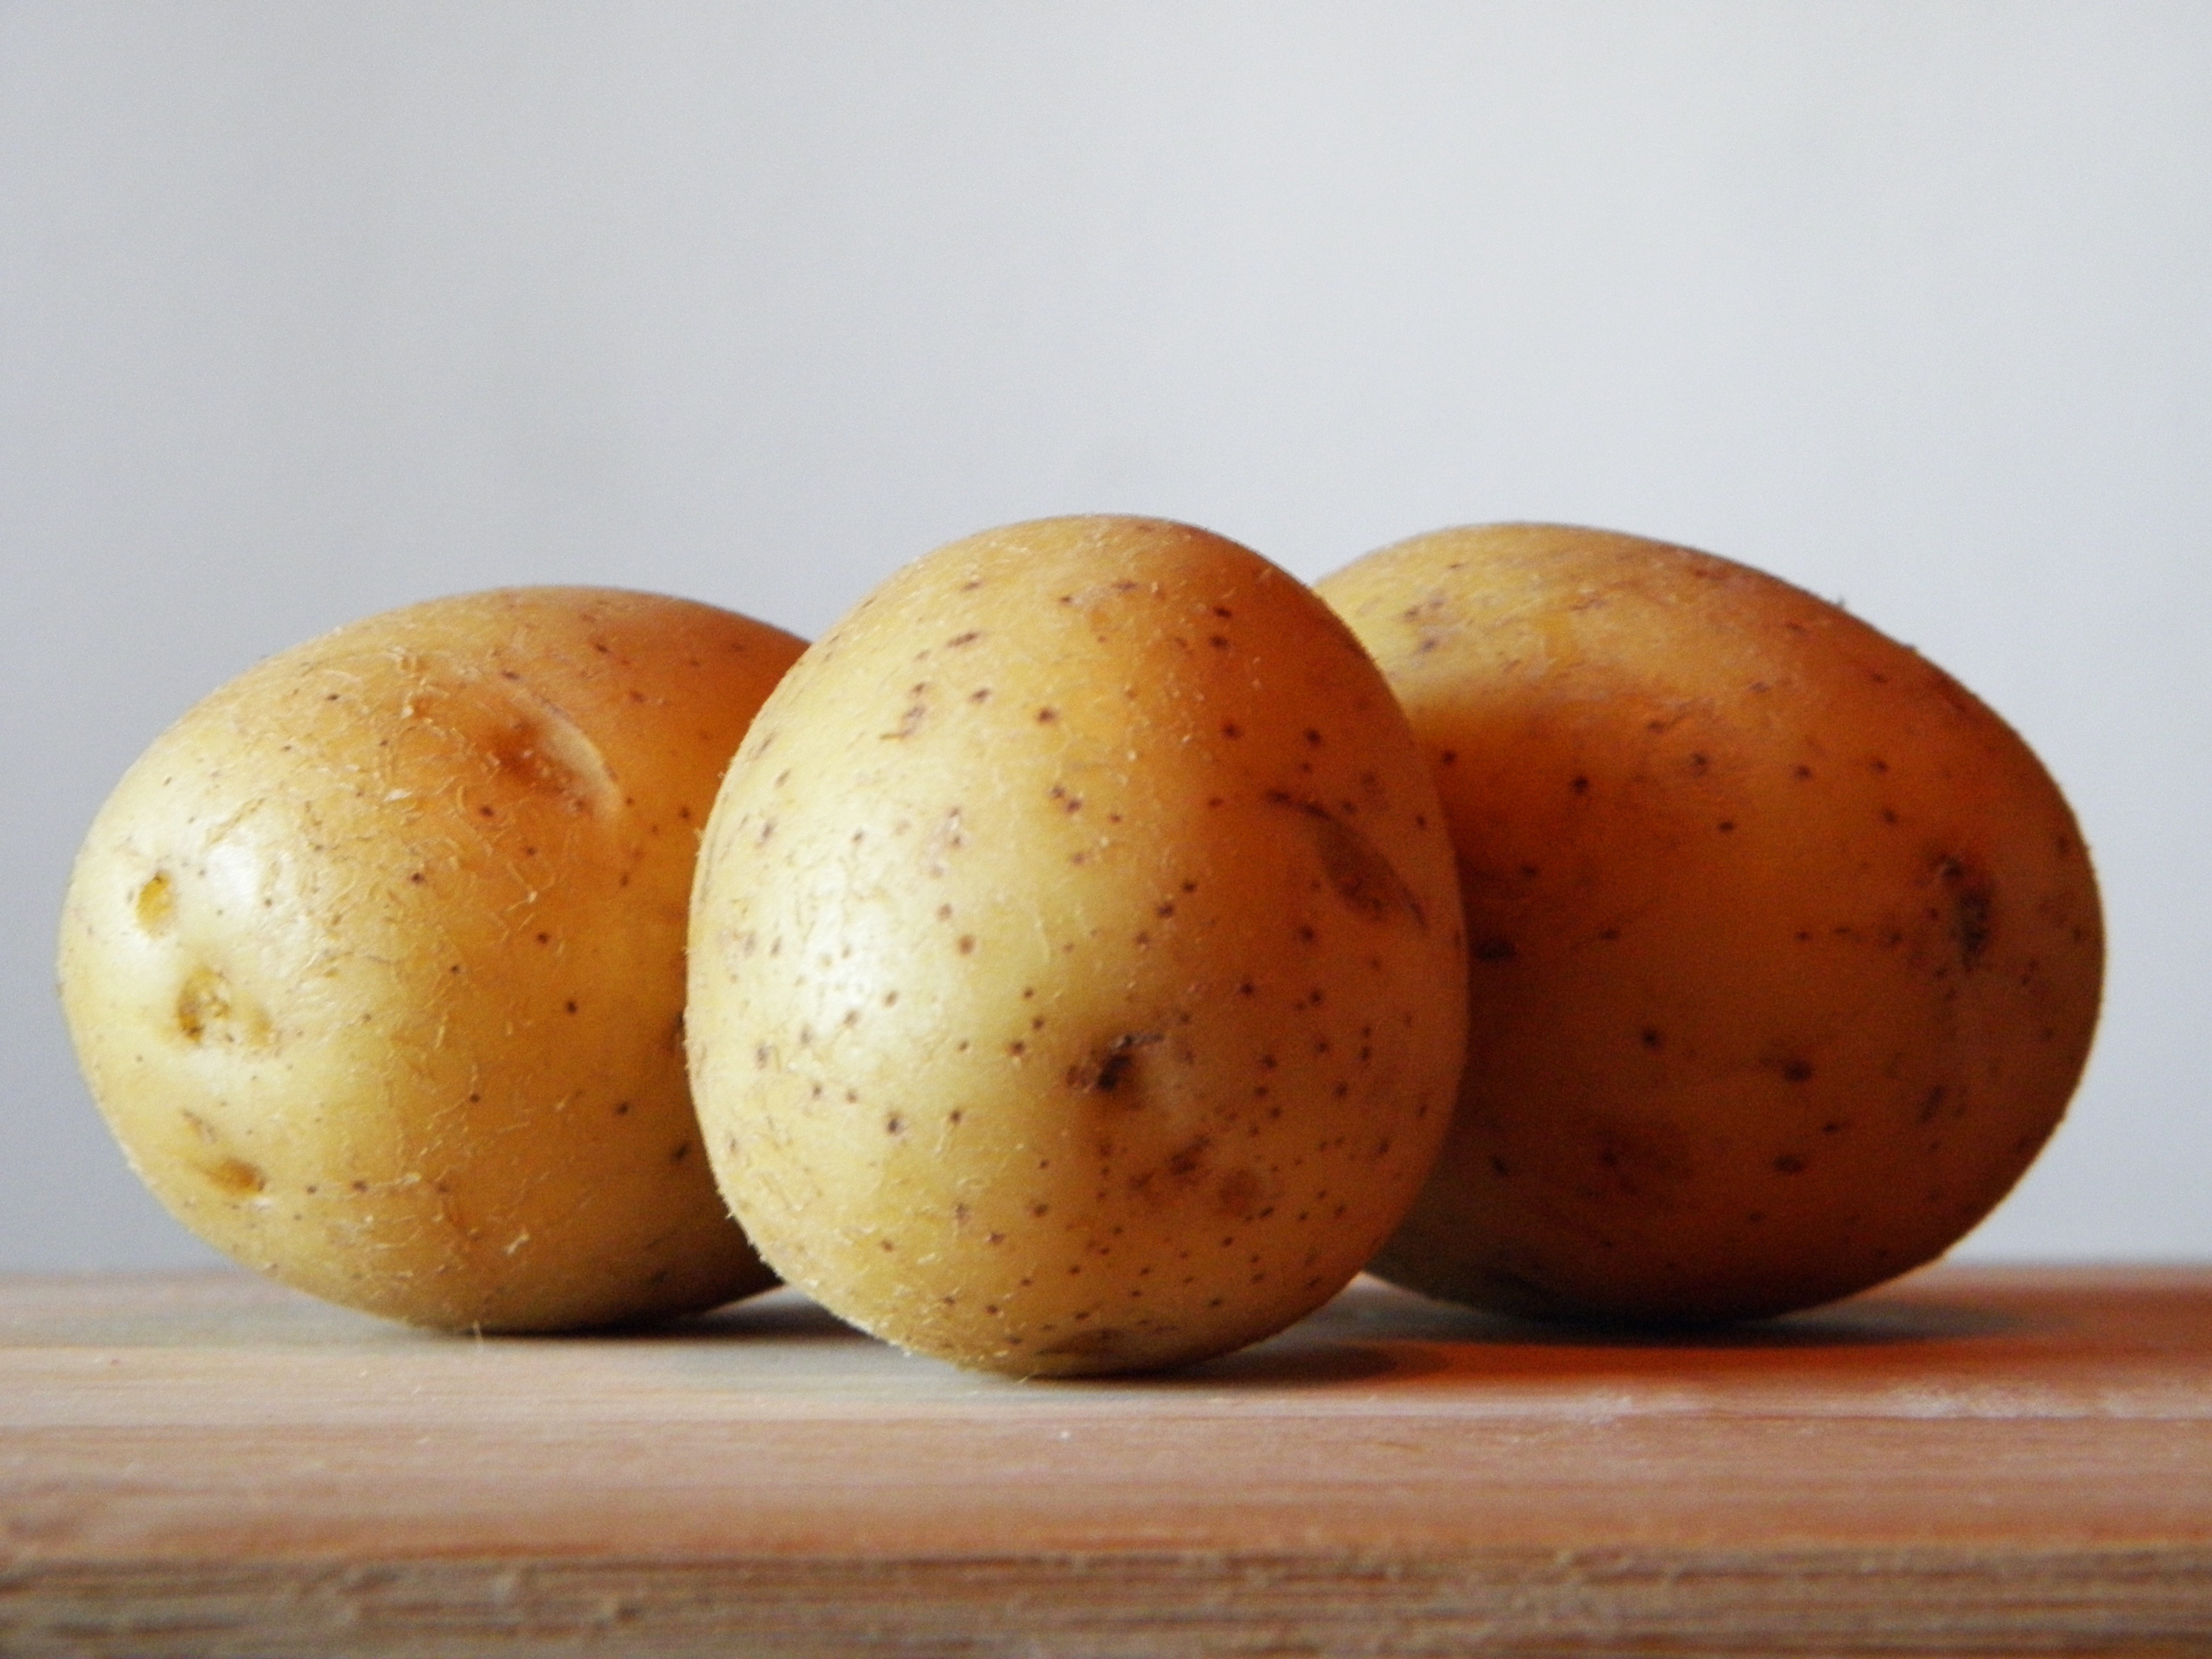
plant, fruit, food, produce, vegetable, agriculture, potato, potatoes, flowering plant, root vegetable, land plant, potato and tomato genus